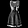
Label: Dress